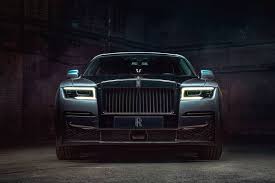
Label: noambulance